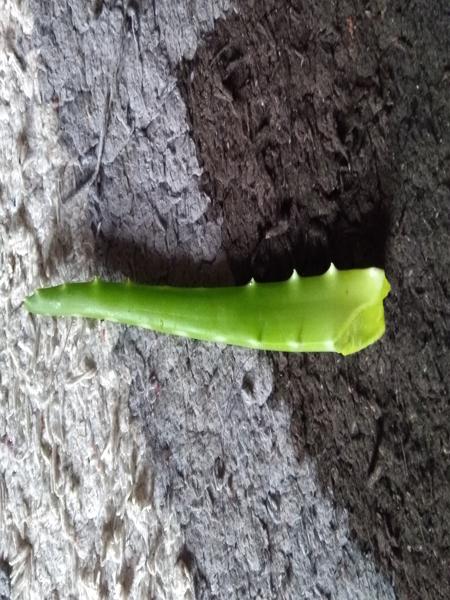
Plant: Aloevera